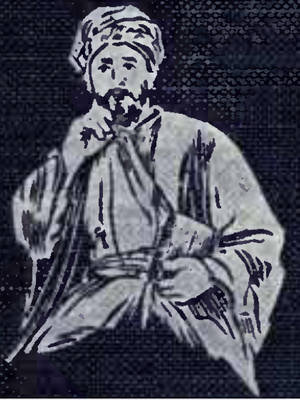
Abû Ḥamid Moḥammed ibn Moḥammed al-Ghazālī, connu en Occident sous le nom d'Algazel, est un philosophe et théologien soufi d'origine perse. Personnage emblématique dans la culture musulmane, il représente la mystique dogmatique.